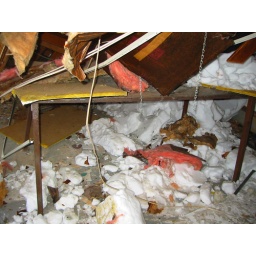
This table saved my MIG welder, which was under it when the building fell.